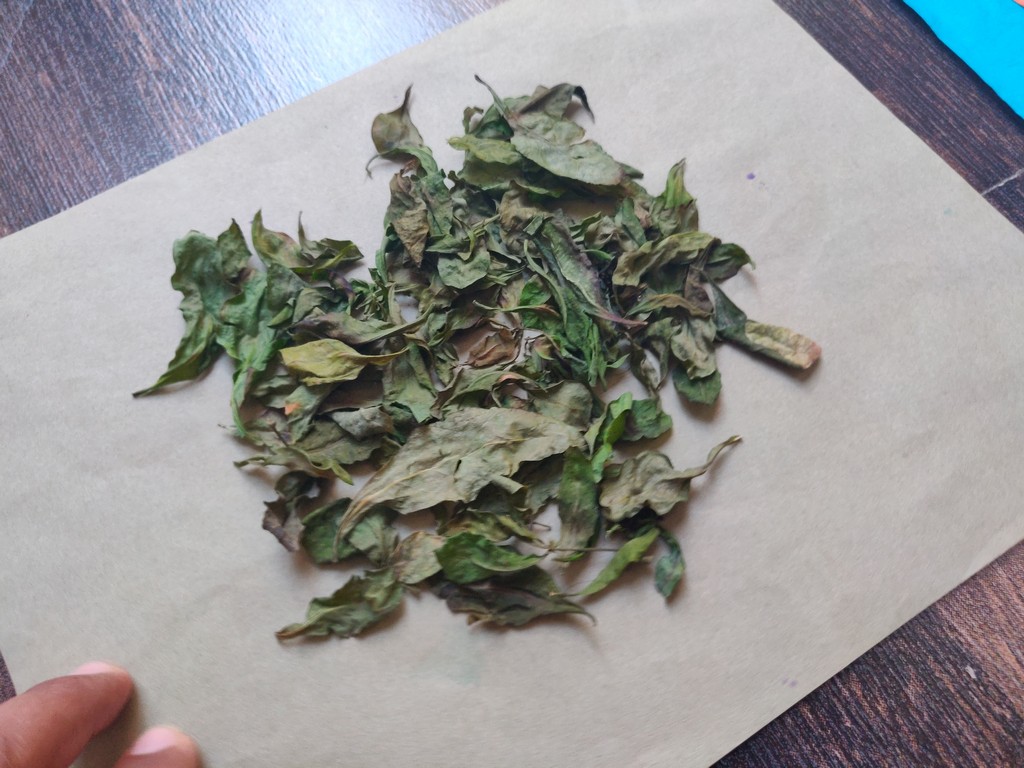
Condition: Dried
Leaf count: multiple
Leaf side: unknown